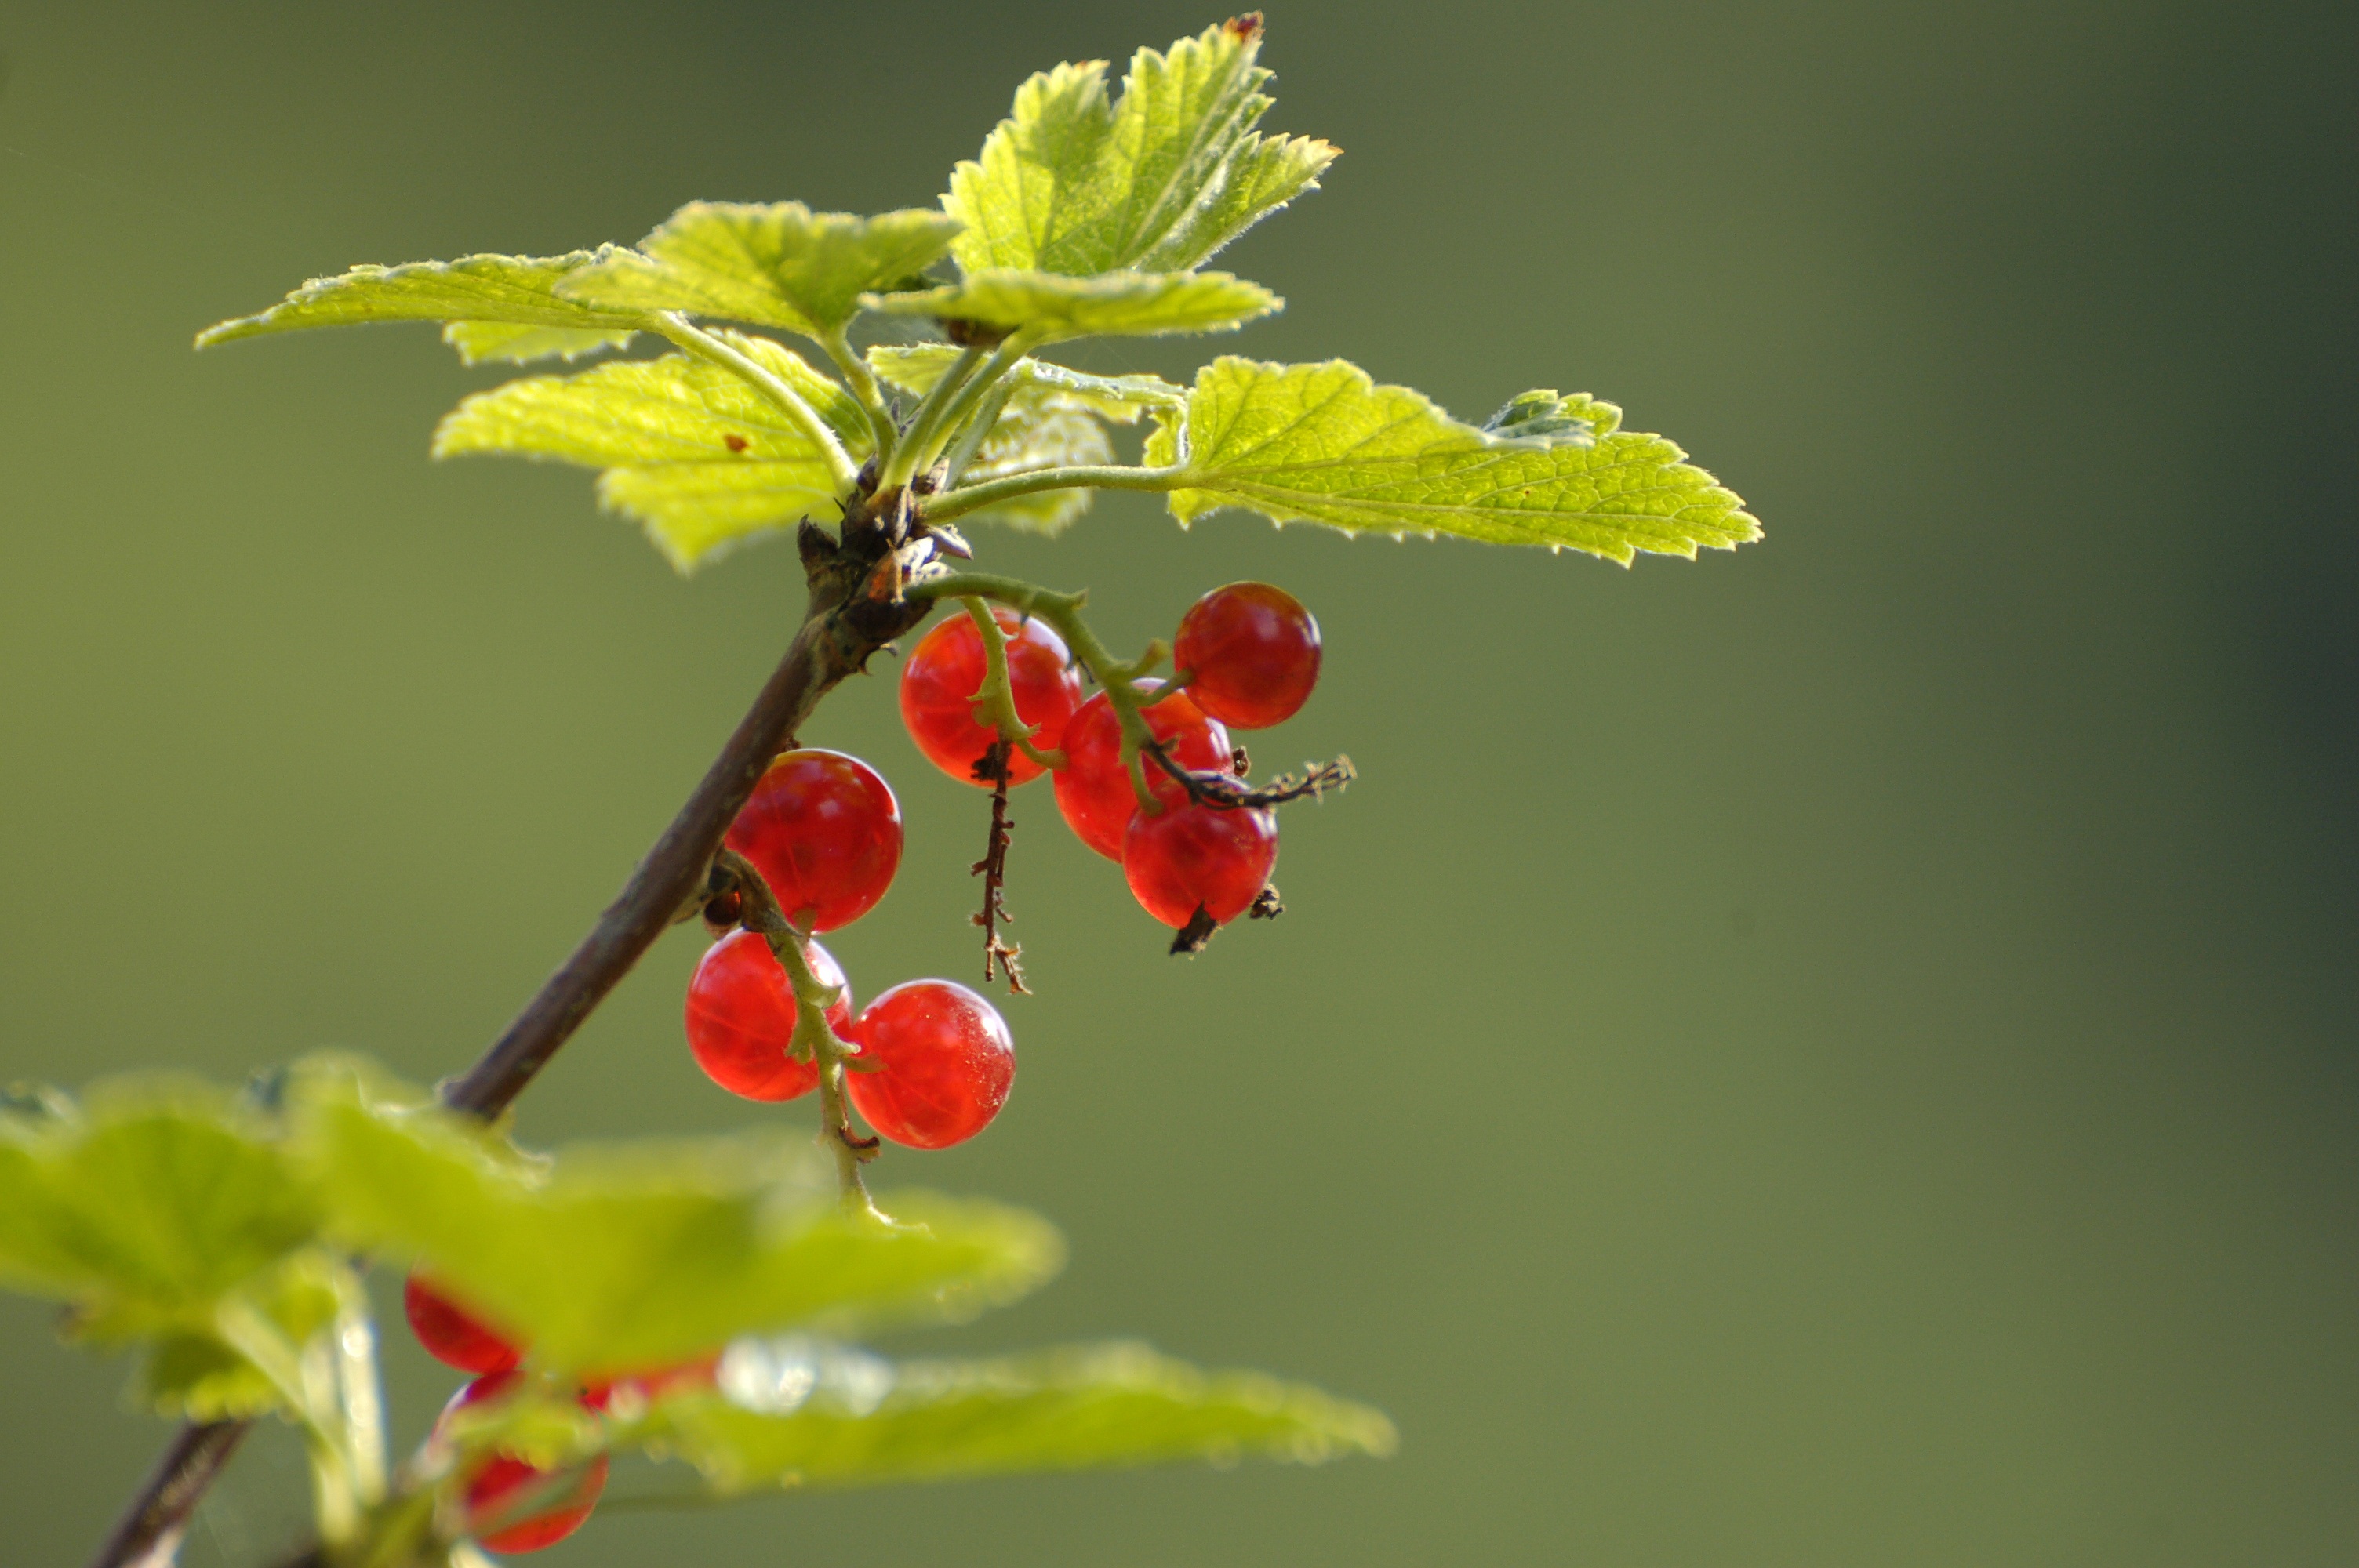
tree, branch, blossom, plant, fruit, berry, leaf, flower, summer, food, produce, garden, flora, shrub, nectar, macro photography, flowering plant, currant, jagoda, woody plant, land plant